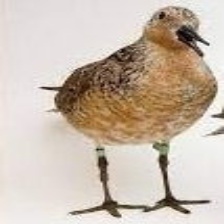
Species: RED KNOT
Scientific name: CALIDRIS CANUTUS
ImageNet parent category: red-backed_sandpiper